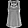
Label: T - shirt / top